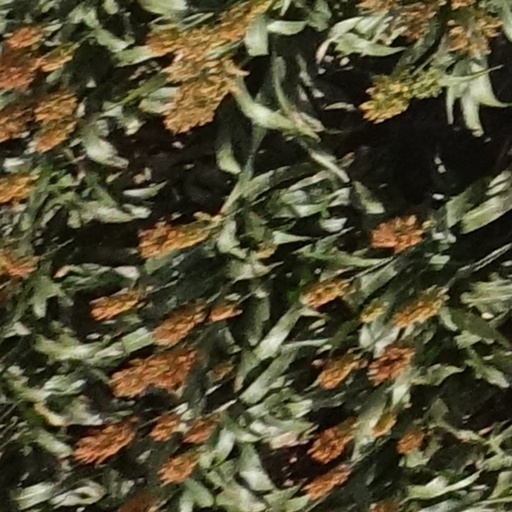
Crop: sorghum